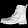
Label: Ankle boot